Aaryankavu Kollasangam

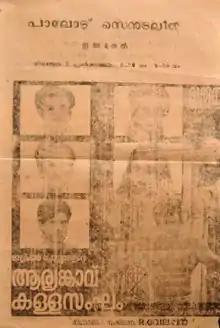

Aaryankavu Kollasangam is a 1969 Indian Malayalam-language film, directed and produced by R. Velappan Nair. The film stars Keralasree Sunny, Khadeeja, Polachira Ramachandran and Santo Krishnan. The film had musical score by B. A. Chidambaranath.